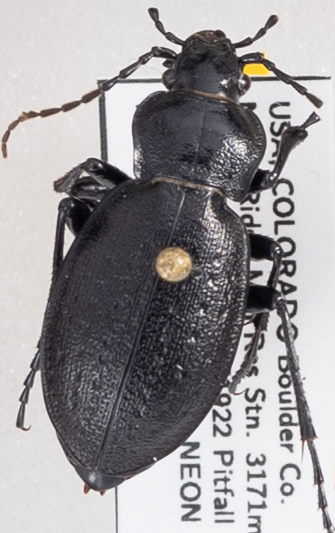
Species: Carabus taedatus
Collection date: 2023-08-22
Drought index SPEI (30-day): -0.32
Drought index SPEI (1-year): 0.2
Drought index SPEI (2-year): -0.186